Musashi-Yamato Station

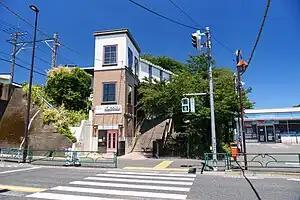
Entrance of Musashi-Yamato Station, July 2023

is a passenger railway station located in the city of Higashimurayama, Tokyo, Japan, operated by the private railway operator Seibu Railway.